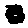
Label: 0